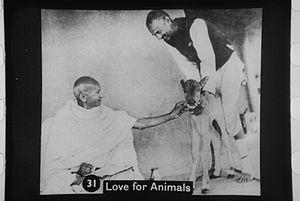
La vache sacrée est un terme d'origine occidentale pour nommer le phénomène de zoolâtrie religieuse à l'égard des bovins, en particulier en Inde. Le terme indien et originel est Gao Mata, c'est-à-dire « Mère Vache » ou « La Vache-Mère ». La vache est en effet vue en Inde comme une « Mère universelle », du fait qu'elle donne son lait à tous, même à ceux qui ne sont pas ses veaux ; en Inde, la vache n'est pas seulement « sacrée » en tant que telle – bien qu'étant décrite par la littérature hindoue comme l'origine et le fruit de tout sacrifice aux dieux –, elle représente la sacralité de toutes les créatures. La vache a été et est encore vénérée dans de nombreuses civilisations et religions dans le monde, les plus notables étant l'hindouisme, le zoroastrisme, aussi bien que les religions de l'Égypte ancienne, de la Grèce et de la Rome antiques.
Mohandas Karamchand Gandhi, né à Porbandar le 2 octobre 1869 et mort assassiné à Delhi le 30 janvier 1948, est un dirigeant politique, important guide spirituel de l'Inde et du mouvement pour l'indépendance de ce pays. Il est communément connu et appelé en Inde et dans le monde comme le Mahatma Gandhi, voire simplement Gandhi, Gandhiji ou Bapu. « Mahatma » étant toutefois un titre qu'il refusa toute sa vie d'associer à sa personne.